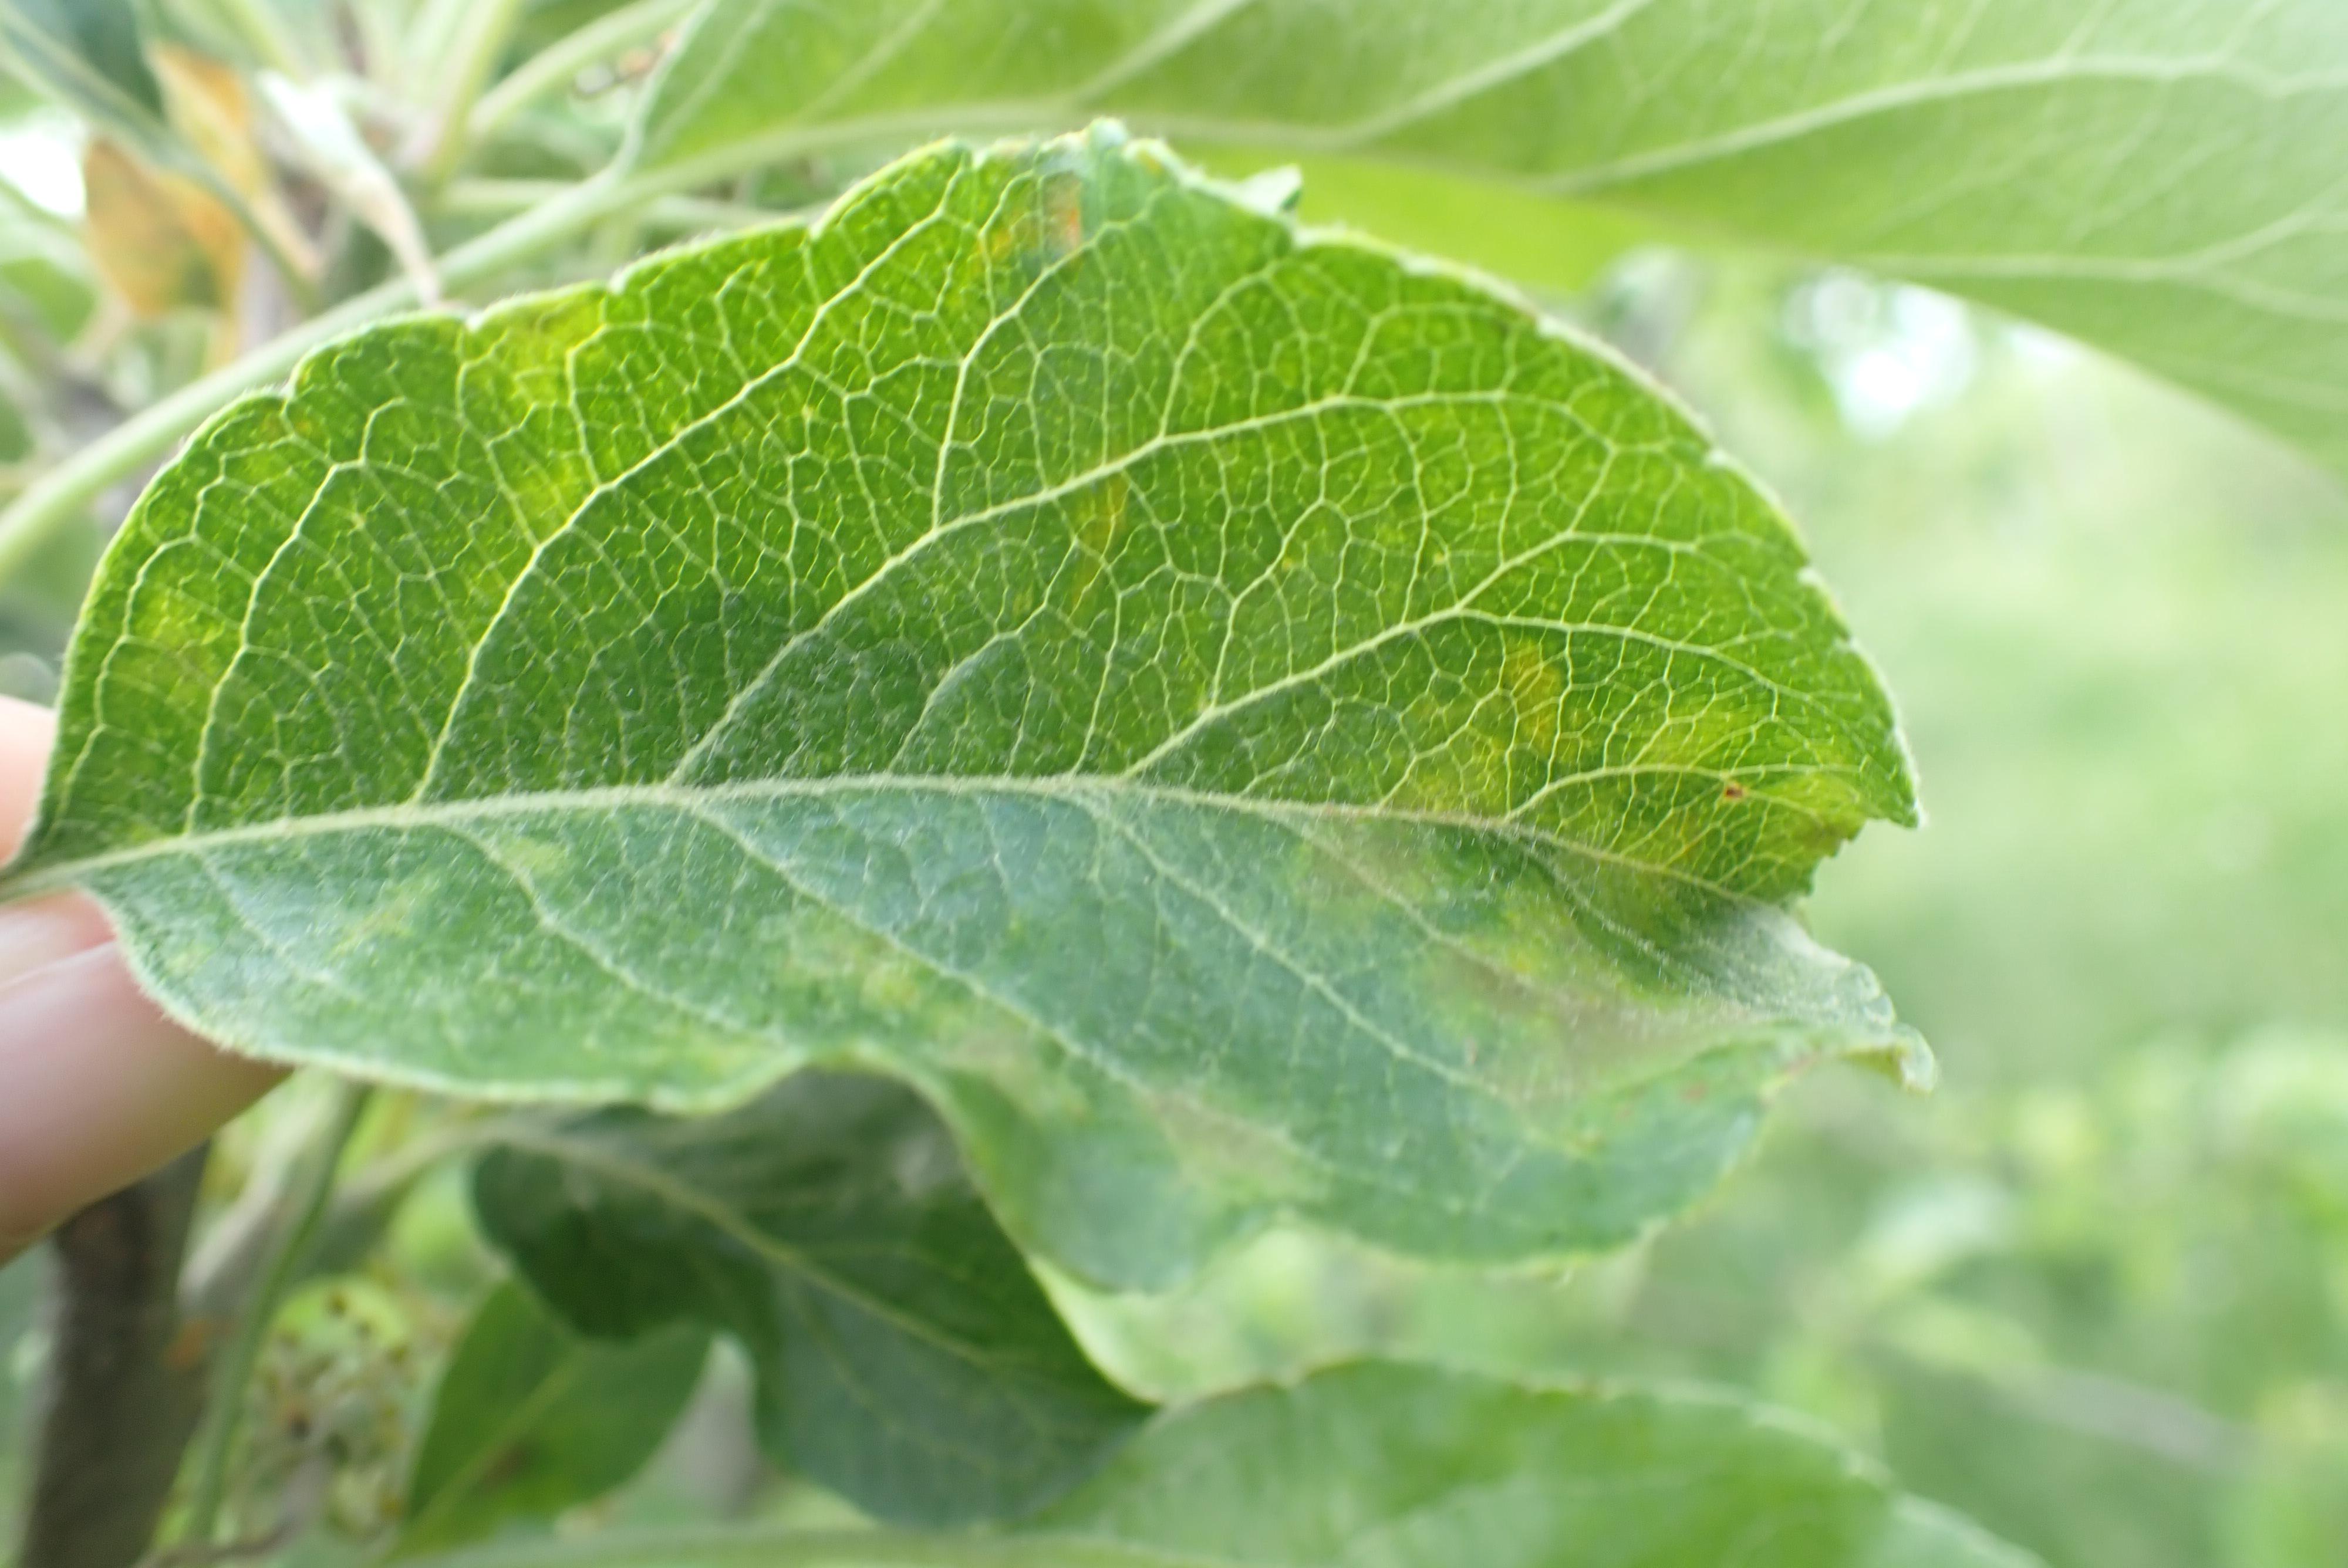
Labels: scab